Bhoja

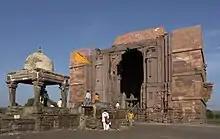
The incomplete Bhojeshwar Temple in Bhojpur, Madhya Pradesh

Bhoja is best remembered for his intellect and patronage to cultural activities. Noted poets and writers of his time sought his sponsorship. The Kashmiri writer Bilhana famously rued that Bhoja died before him, because of which he failed to seek the king's patronage. Several later kings also emulated Bhoja. For example, Krishnadevaraya of the Vijayanagara Empire styled himself as "Abhinava-Bhoja" ("the new Bhoja") and "Sakala-Kala-Bhoja" ("Bhoja of all the arts").